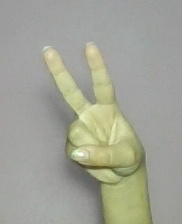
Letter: taa